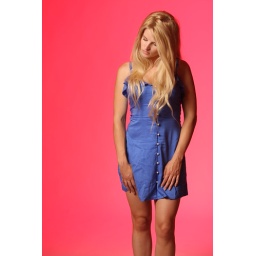
Unedited image. Shot against a white backdrop in my home studio.